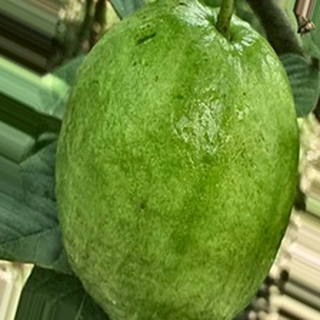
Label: healthy_guava